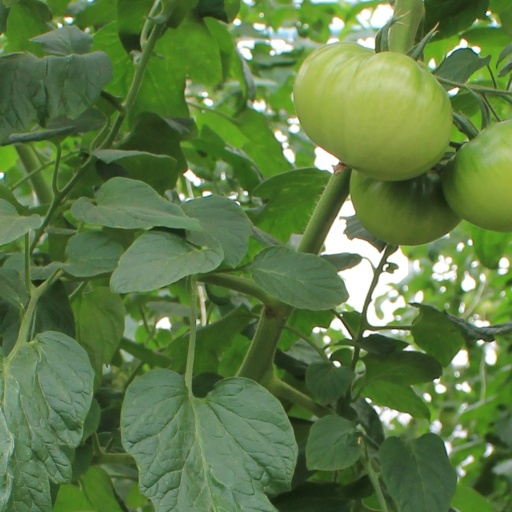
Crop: tomato